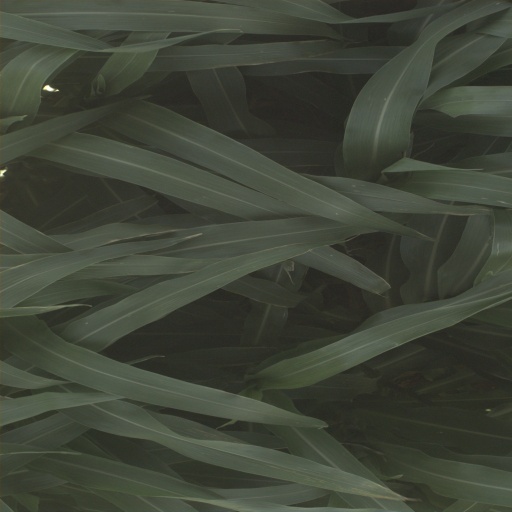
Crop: sorghum